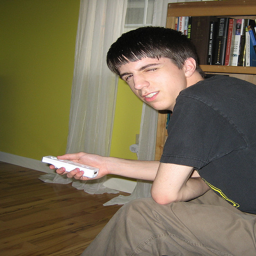
Man squinting at the camera while using a Wii controller.
A young man sitting down holding a Nintendo Wii game controller.
A guy squinting at the camera while he holds a remote.
A boy sitting in front of a book shelf with a Wii remote.
A young guy sitting down holding a white remote.